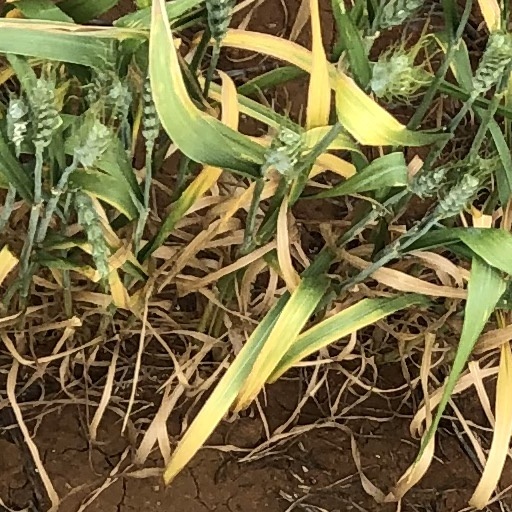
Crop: wheat